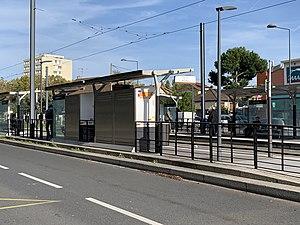
Station Lamartine de la ligne 7 du tramway d'Île-de-France, Villejuif.
La liste des stations du tramway d'Île-de-France propose un aperçu des stations actuellement en service sur les lignes de tramway d'Île-de-France, en France. La première ligne a ouvert en 1992. L'ensemble des lignes, qui ne sont pas toutes en correspondance entre elles, comprend 204 stations, depuis le 14 décembre 2019, date d'extension de la ligne 4 du tramway d'Île-de-France.